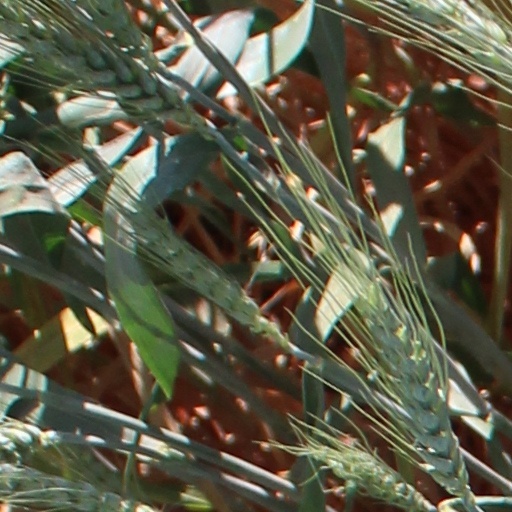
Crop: wheat